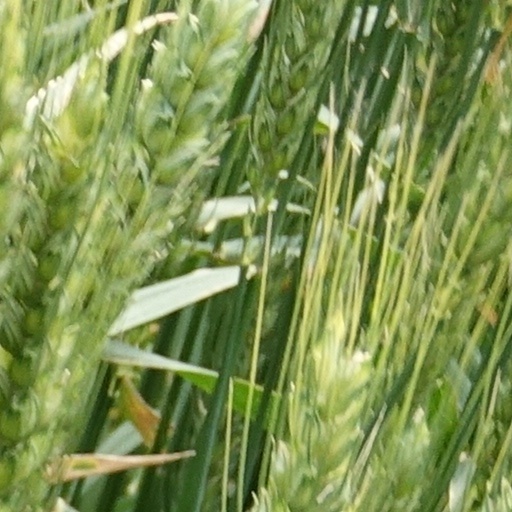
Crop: wheat